Biryani

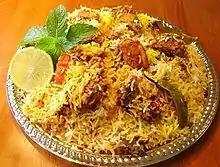
Bengali mutton biryani is known as Dhaka kacchi "biriyani"

Degh ki biryani is a traditional biryani dish made with small cubes of beef or mutton. This biryani is believed to have originated in the Ahmadnagar Sultanate and is particularly famous in Parbhani, a city in the Marathwada region of Maharashtra. It is commonly served at weddings.